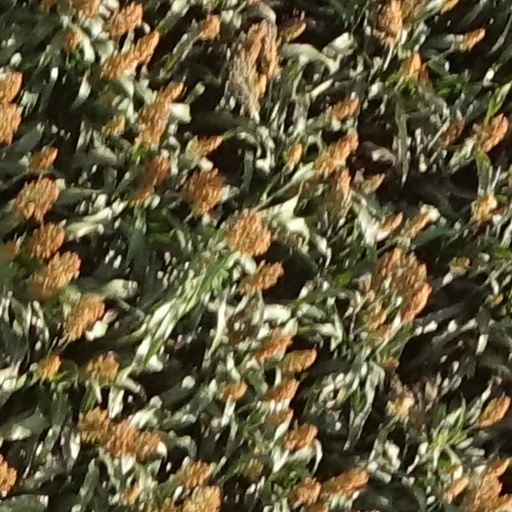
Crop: sorghum